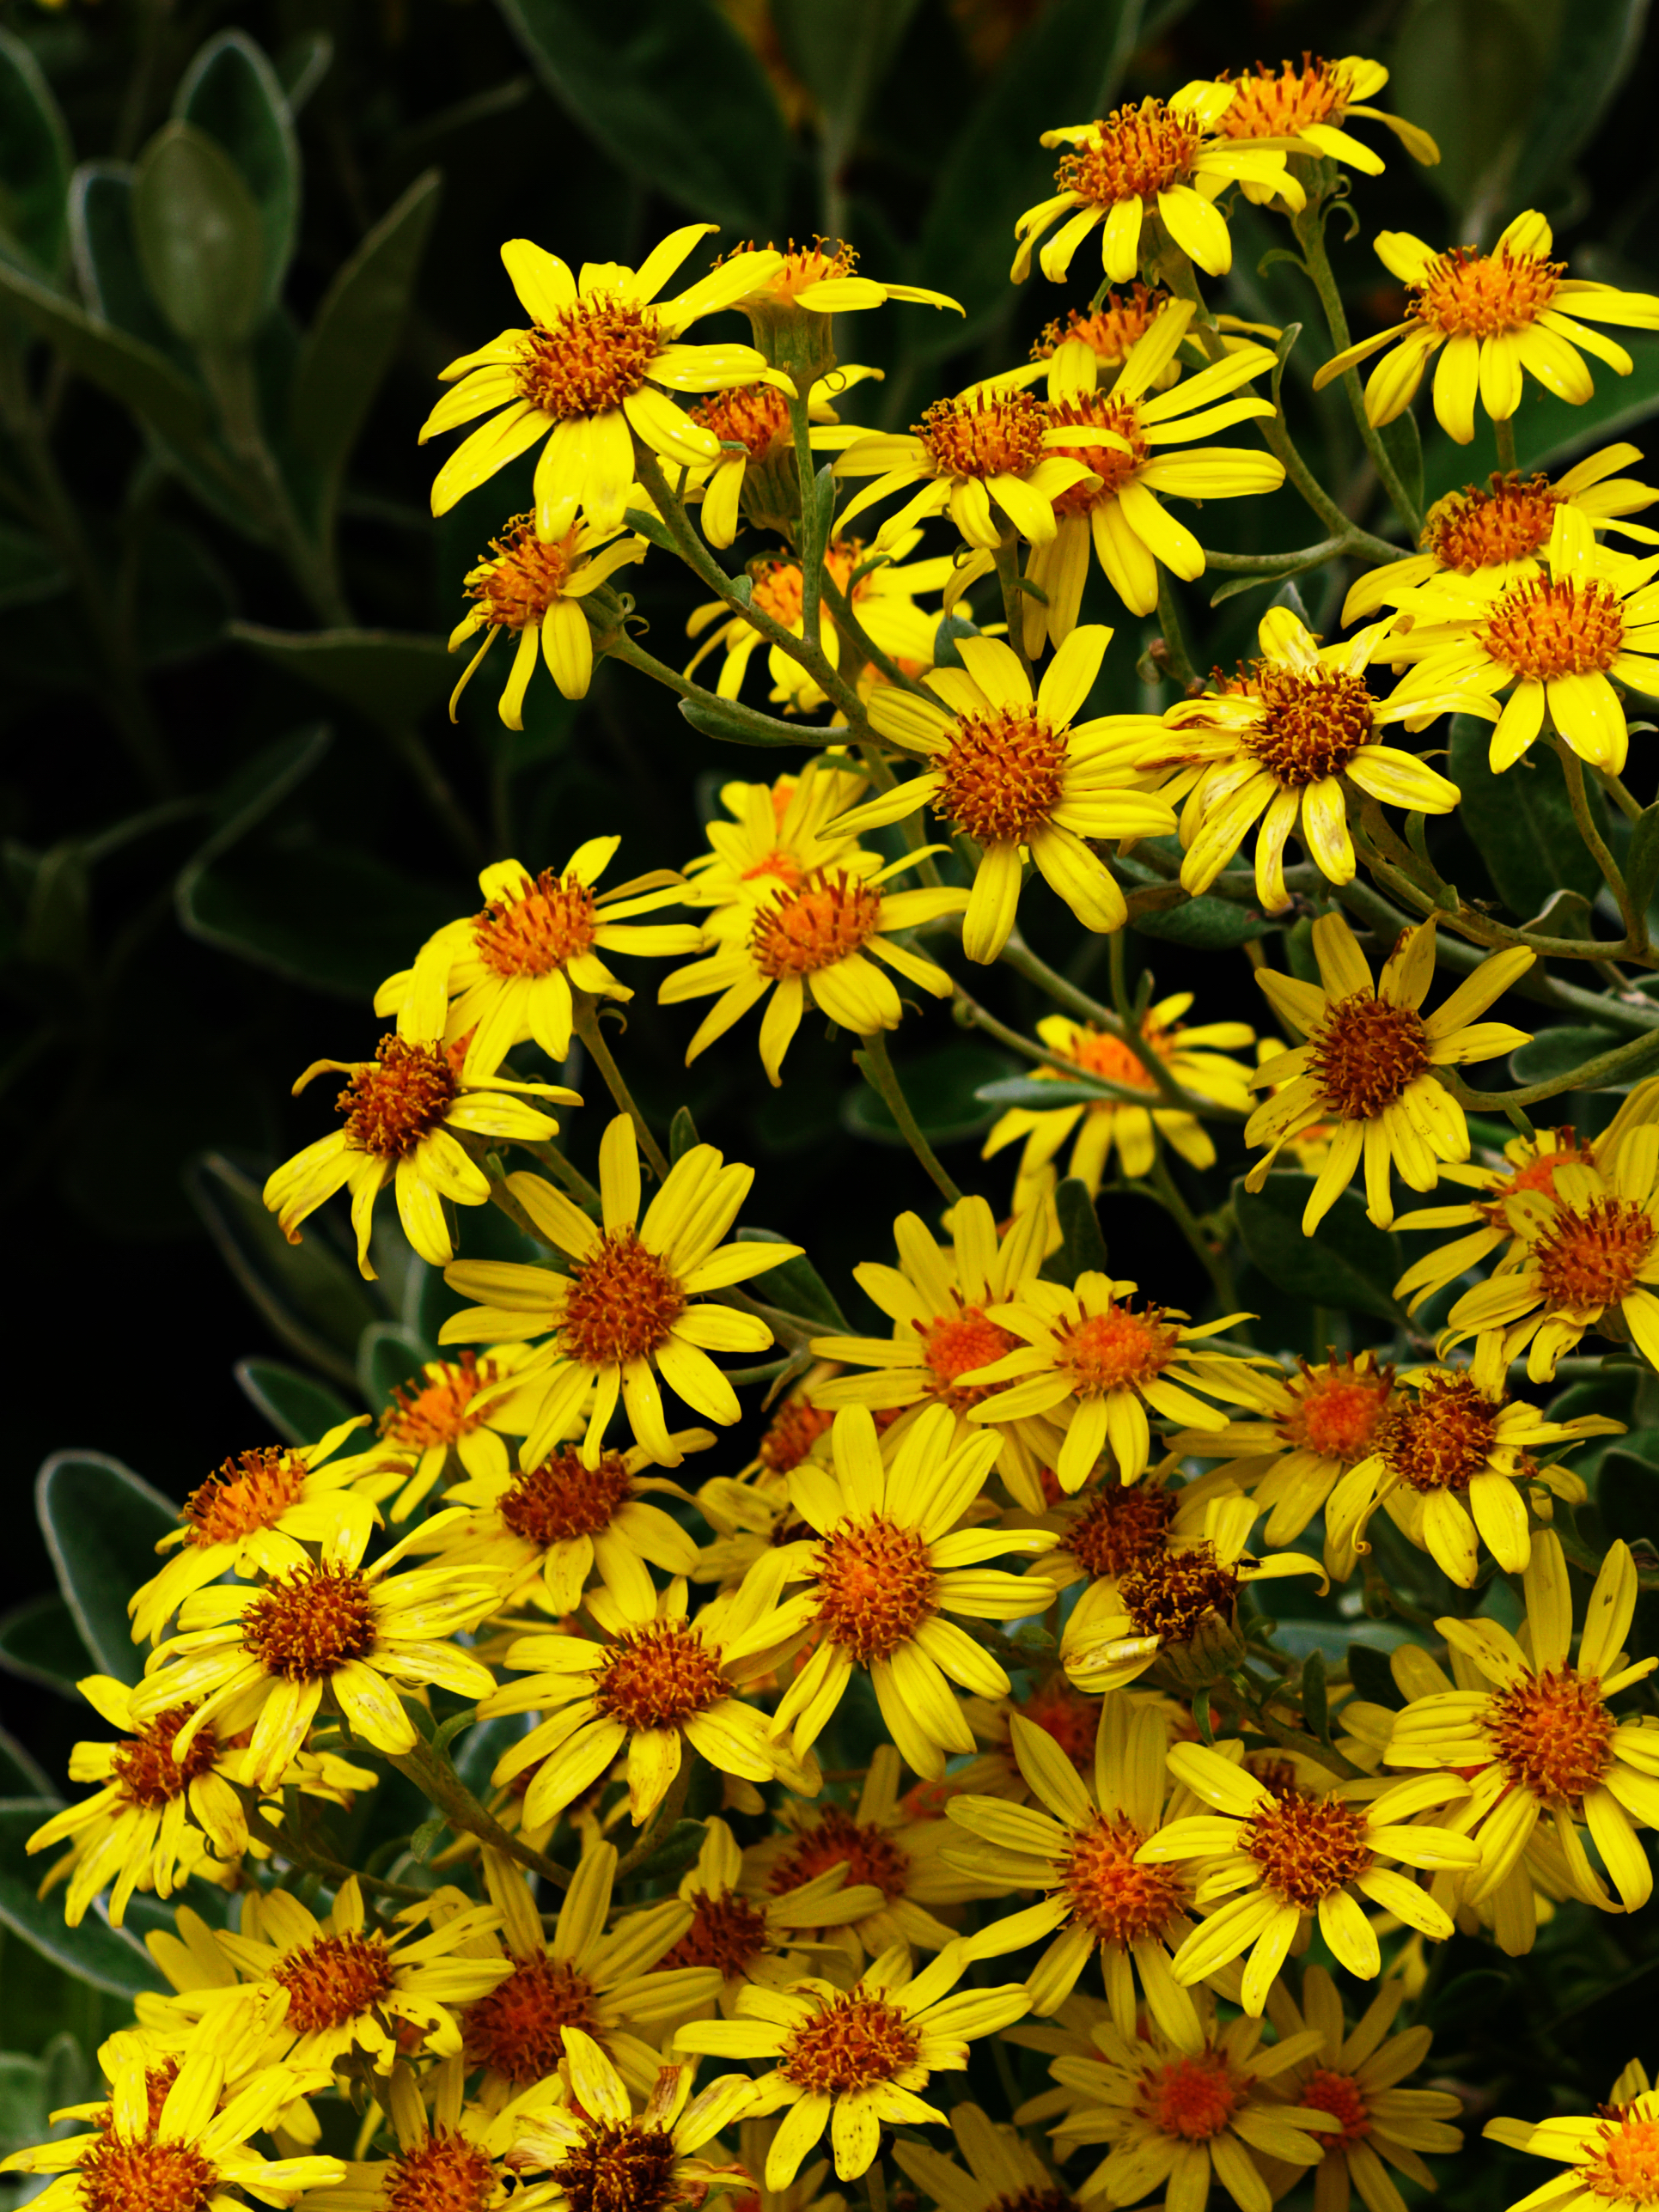
flower, flowering plant, plant, yellow, Euryops pectinatus, petal, daisy family, black eyed susan, wildflower, Zinnia angustifolia, aster, annual plant, herbaceous plant, Forb, sunflower, perennial plant